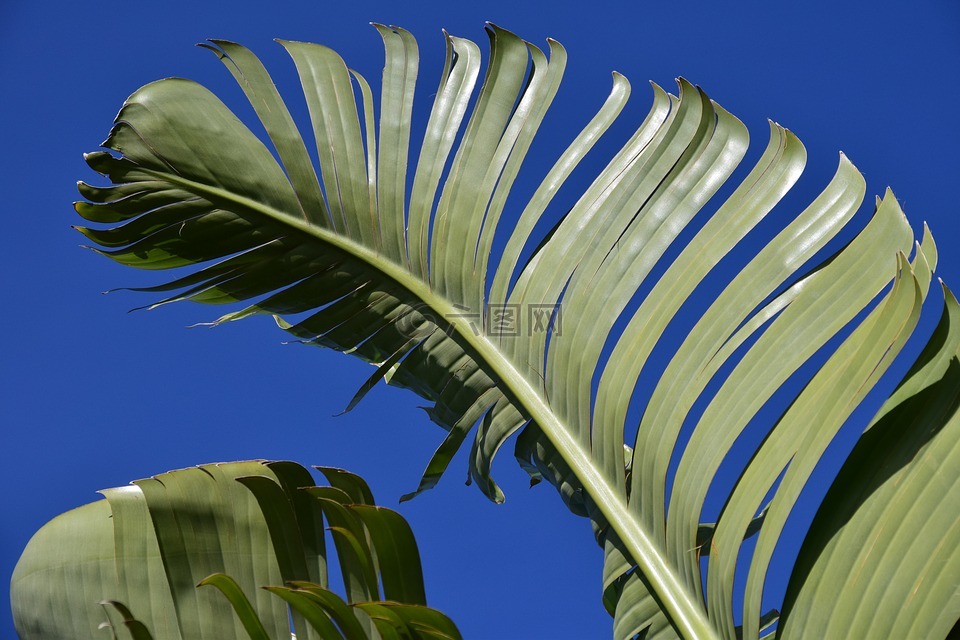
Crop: unknown
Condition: banana